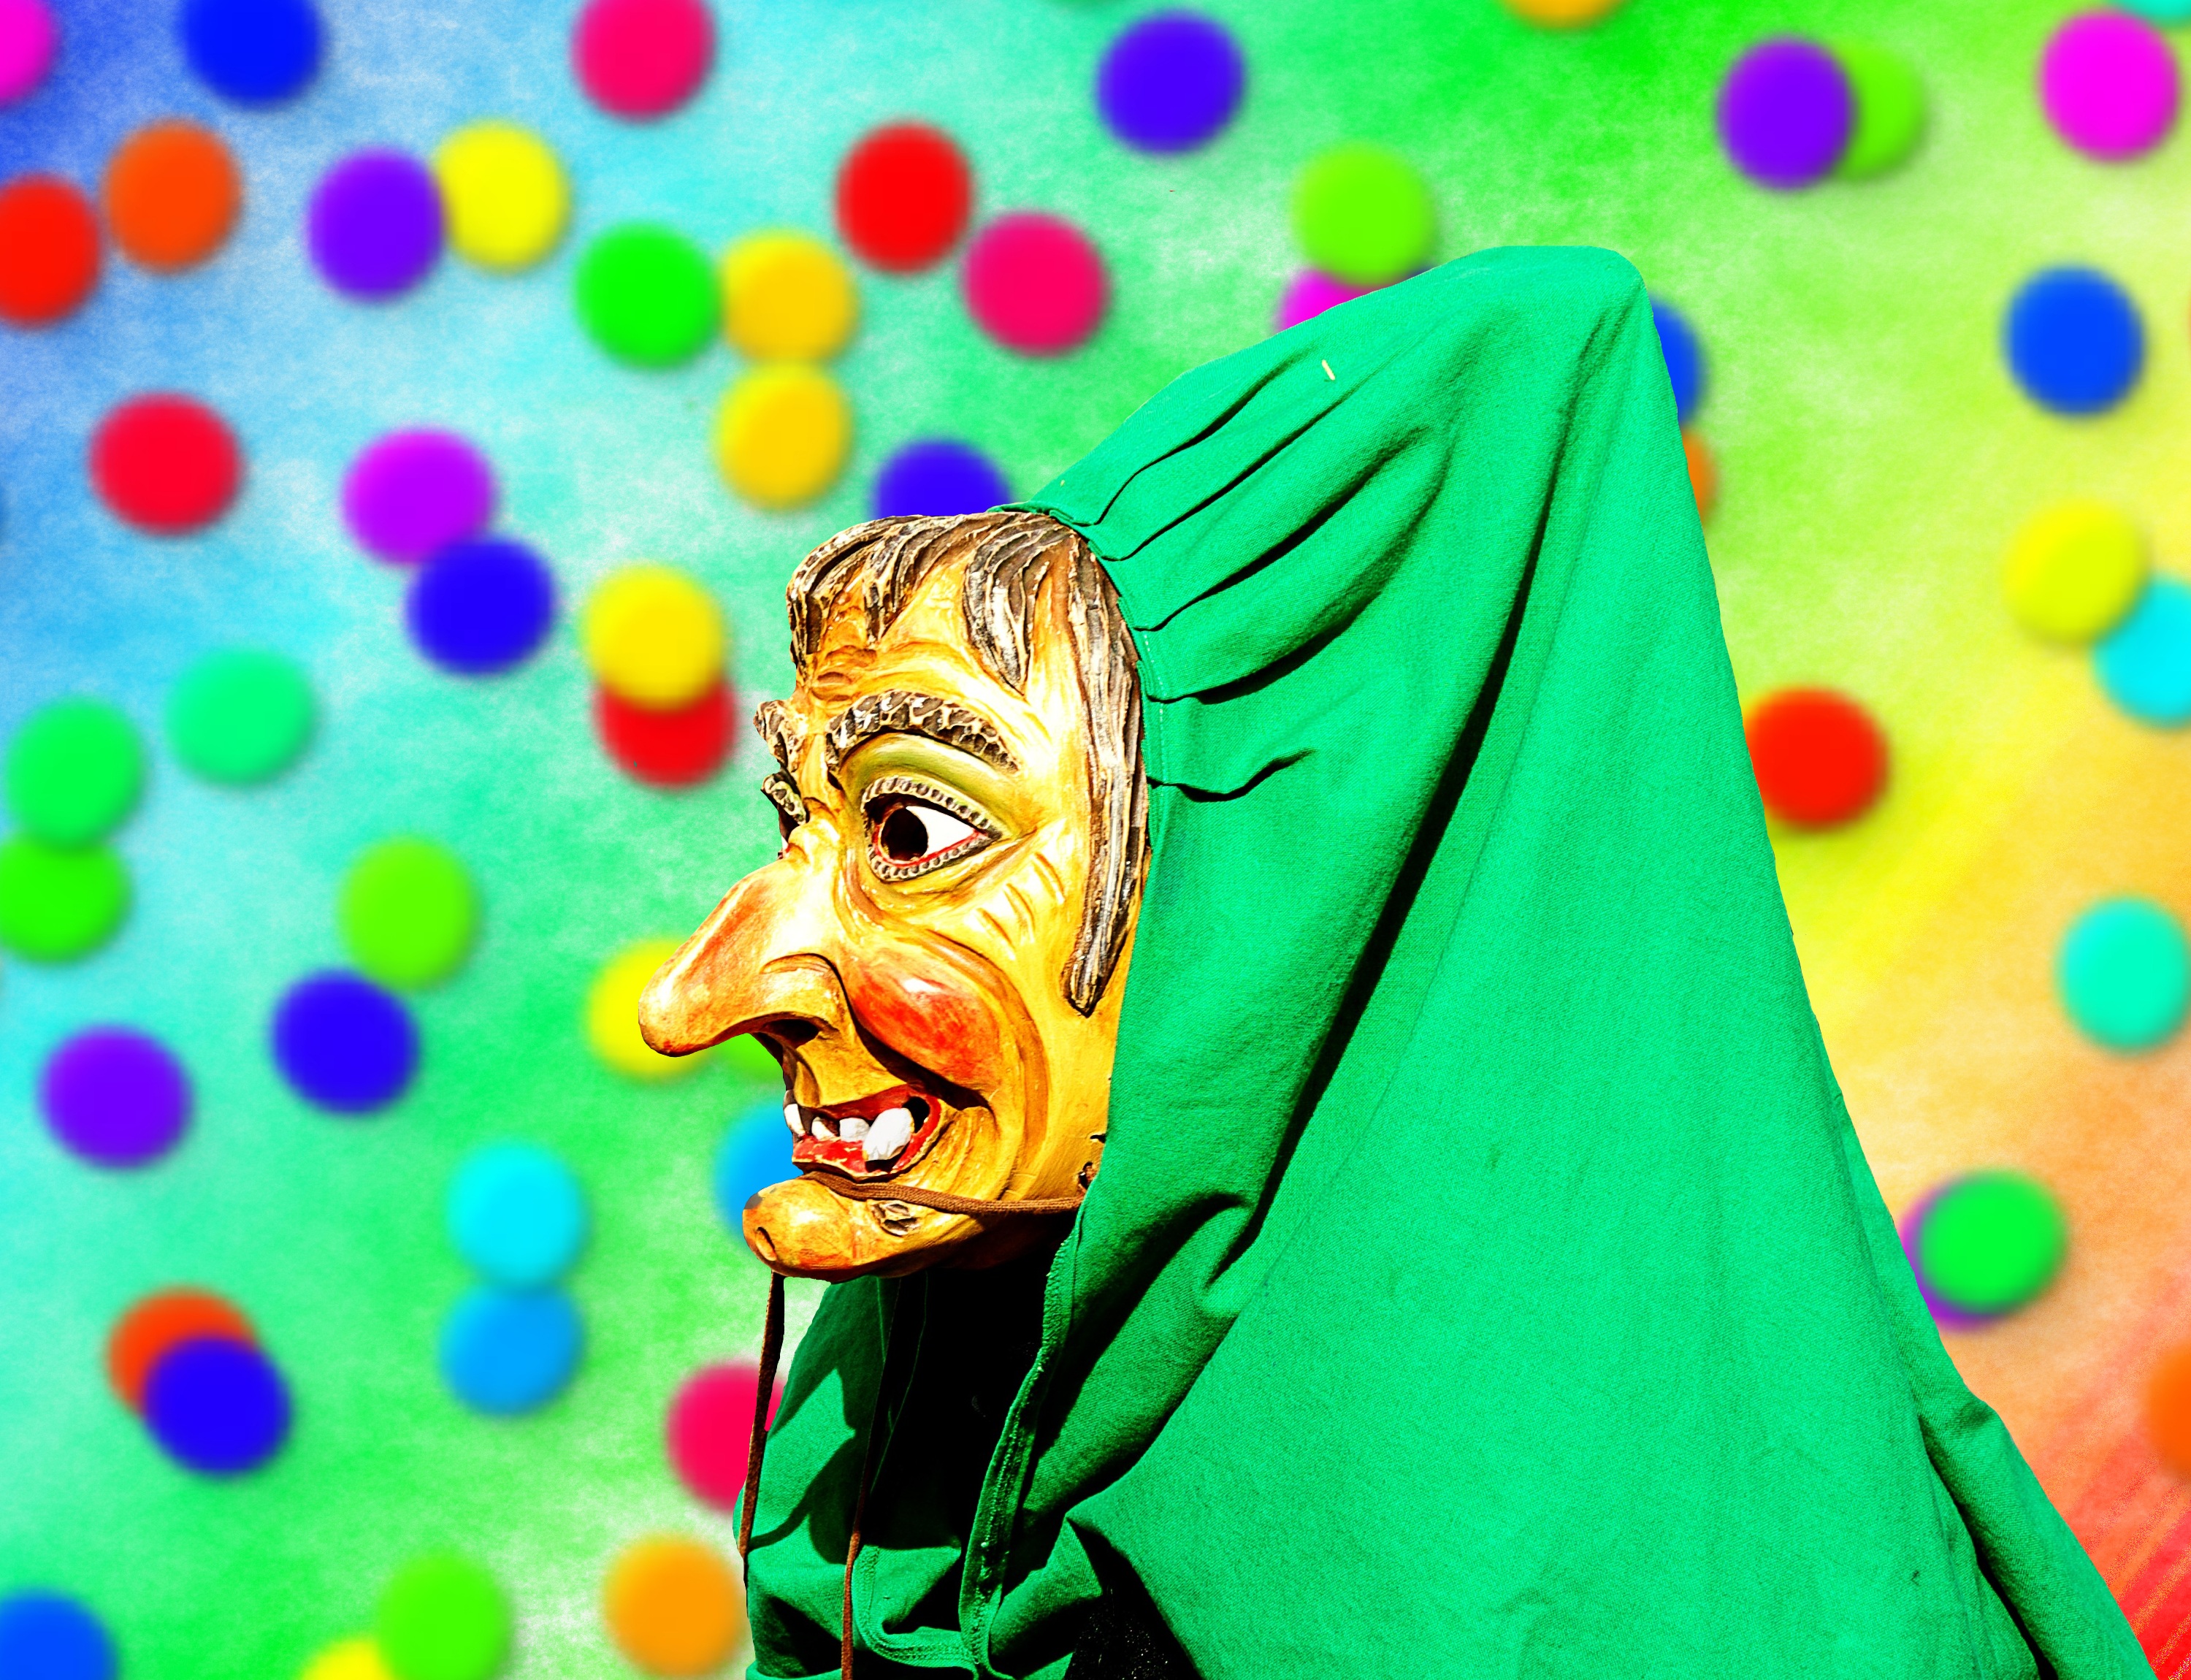
isolated, green, carnival, color, colorful, confetti, art, mask, dress, illustration, costume, masquerade, entertainment, panel, costumes, good mood, fash, the witch, street carnival, facing people, carnival witch